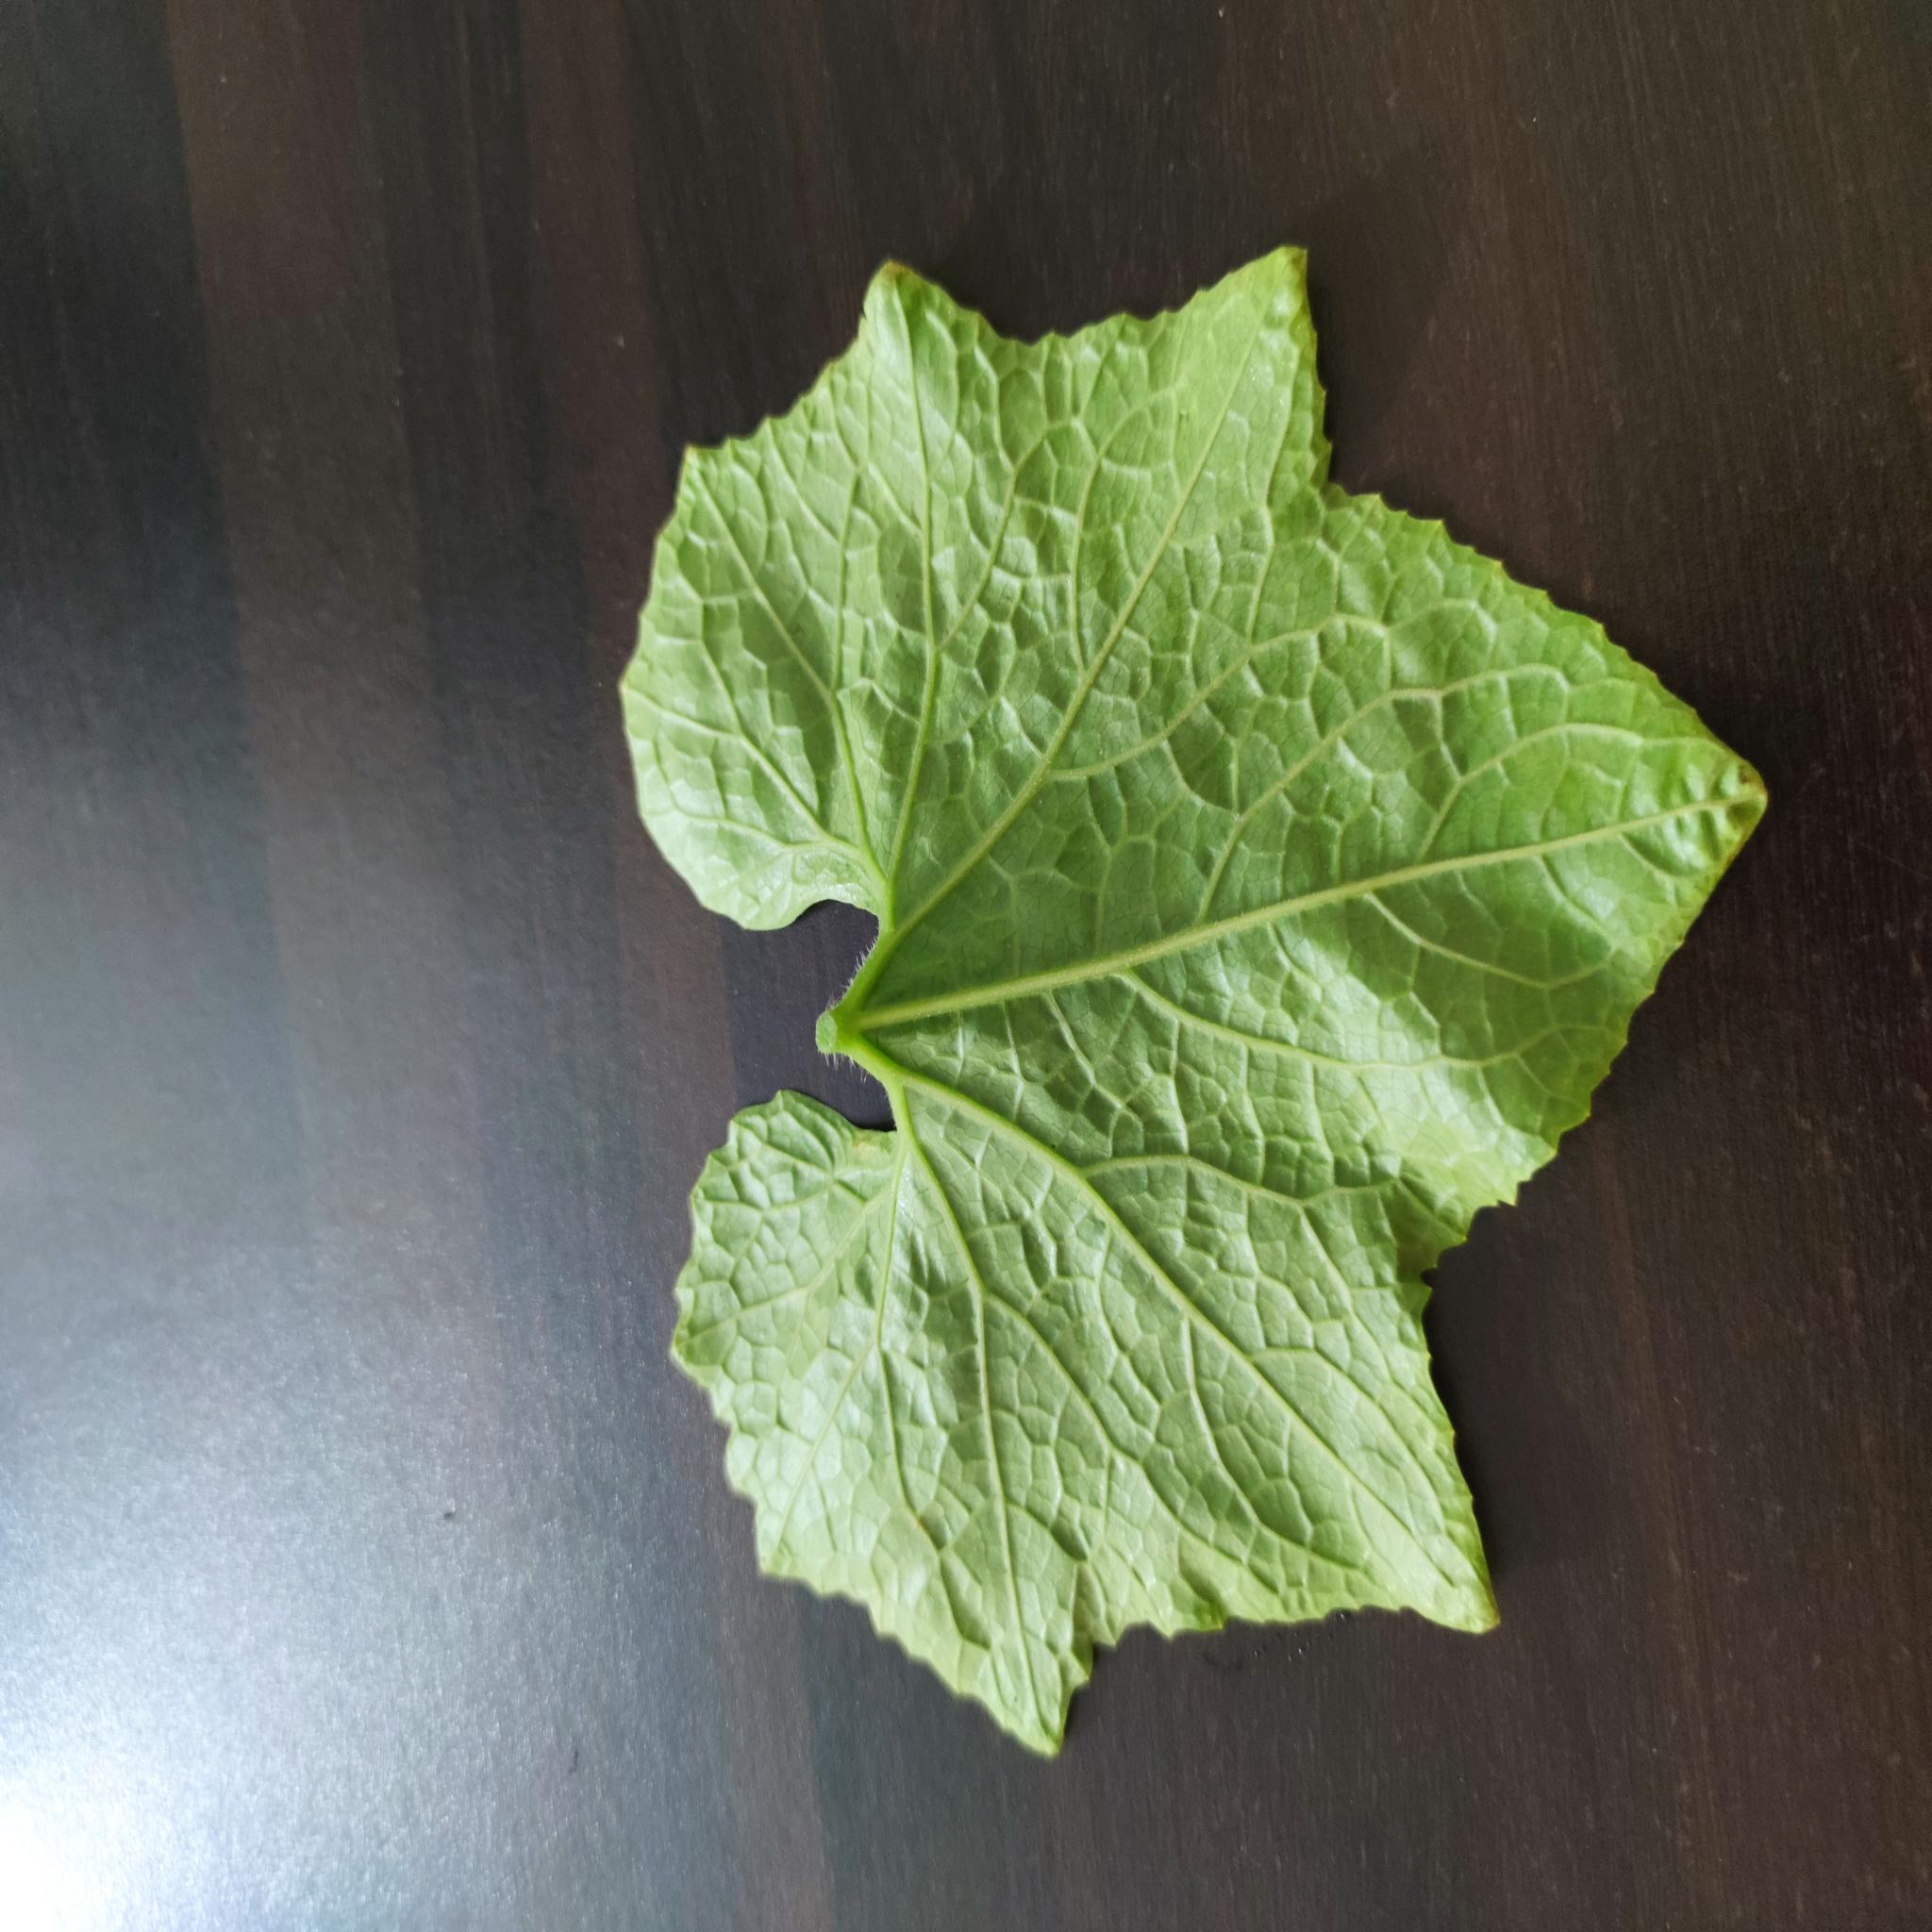
Label: Healthy